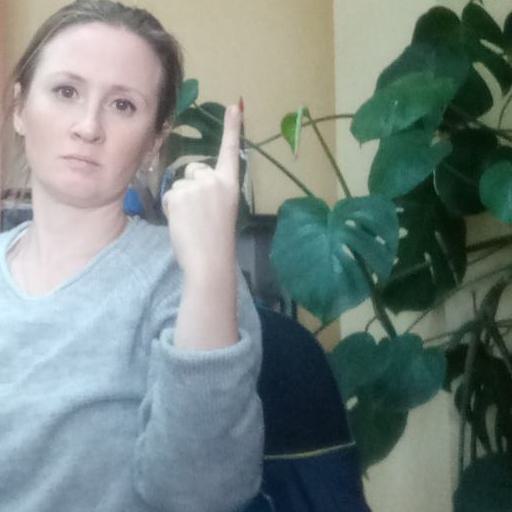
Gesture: one